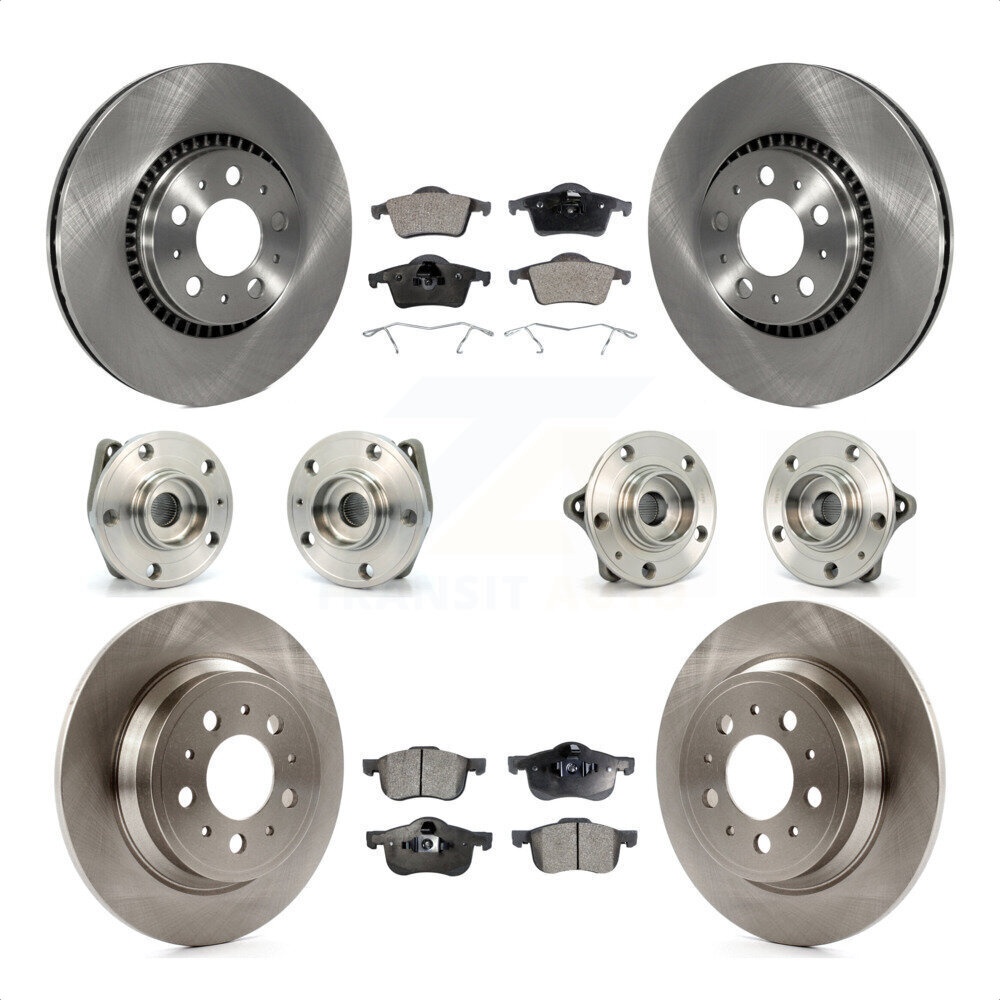
[Avant + Arrière] Kit d'ensemble roulement de roue et moyeu pour Volvo S60 XC70 V70 S80 KBB-108801
Brand: Transit Auto
Produit: Kit d'ensemble roulement de roue et moyeu (Wheel Bearing and Hub Assembly Kit) Numéro de pièce: KBB-108801 Position: Avant et Arrière (Front and Rear) Inclus 10 pièces: 2x Ensemble moyeu de roulement arrière Kugel (les deux côtés) 2x Ensemble roulement de roue et moyeu avant Kugel (les deux côtés) 2x Disque de frein avant Top Quality (les deux côtés) 1x Ensemble de plaquettes de frein avant semi-métalliques Positive Plus 2x Disque de frein arrière Top Quality (les deux côtés) 1x Ensemble de plaquettes de frein arrière semi-métalliques Positive Plus (matériel inclus) Includes 10 parts: 2x Rear Kugel Wheel Bearing and Hub Assembly (Both Sides) 2x Front Kugel Wheel Bearing and Hub Assembly (Both Sides) 2x Front Top Quality Disc Brake Rotor (Both Sides) 1x Front Semi-Metallic Positive Plus Brake Pad Set 2x Rear Top Quality Disc Brake Rotor (Both Sides) 1x Rear Semi-Metallic Positive Plus Brake Pad Set (Hardware Included) Véhicules (consultez le tableau d'ajustement pour des informations détaillées sur le fitment): 2009 Volvo S60 2008 Volvo S60 2007 Volvo XC70 2006 Volvo S60 2006 Volvo S80 2006 Volvo XC70 2005 Volvo S60 2005 Volvo S80 2005 Volvo XC70 2004 Volvo S60 2004 Volvo S80 2004 Volvo V70 2004 Volvo XC70 2003 Volvo S60 2003 Volvo V70 2003 Volvo XC70 2002 Volvo S60 2002 Volvo V70 2001 Volvo V70 Pièces interchangeables/OEM: H512253 512253 BR930389 HA590218 TRB-512253 H513194 513194 BR930277 HA590187 TRB-513194 AG34208 34208 YH145395C YH145395 120.39026 121.39026 BR34208 VO-922 48880050 748880050 248880050 126189 980050 BD126189 ASR-VO-922 7664 PF7664M SS7664M AD7664 QE7664M UP7664M D794 794 xPPF-D794 AG34206 34206 YH145409C YH145409 120.39025 121.39025 BR34206 VO-923 48880045 748880045 248880045 126218 980045 BD126218 ASR-VO-923 7665 PF7665M SS7665M AD7665 QE7665M UP7665M D795 795 xPPF-D795
Category: Vehicles & Parts > Vehicle Parts & Accessories > Motor Vehicle Parts > Motor Vehicle Wheel Systems